Rancid (band)

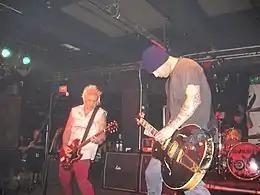
Rancid performing in 2006

In early 2006, Rancid reformed to embark on a successful tour and played a number of acoustic performances as part of Hellcat Records' Hellcat Nights concert series at the Echo. It was the band's first live performance since its hiatus. On April 13, 2006, Rancid announced plans for a worldwide tour beginning in July 2006, and the release of a DVD consisting of 31 of its music videos, as well as a tentative release date of Spring 2007 for a new as-yet-unnamed studio album.